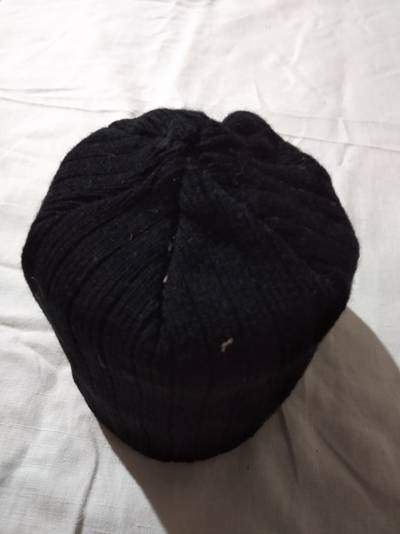
Waste category: clothes